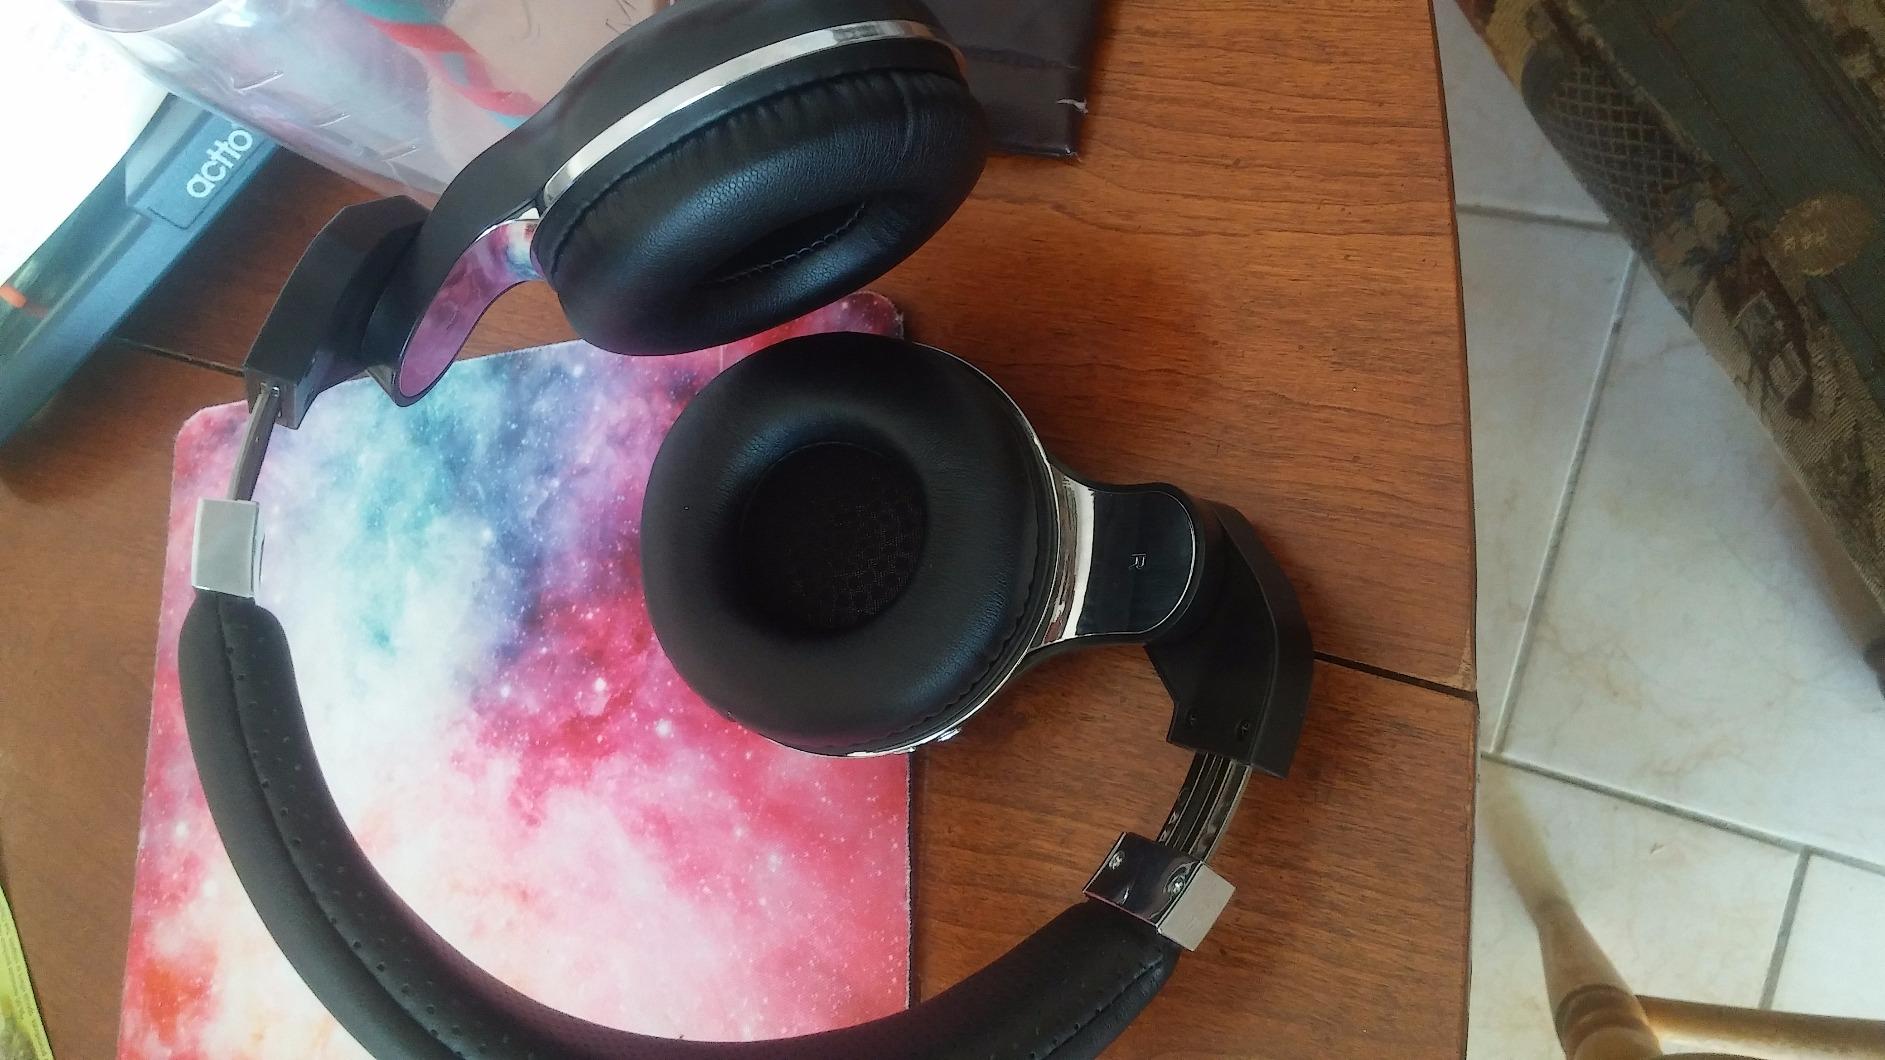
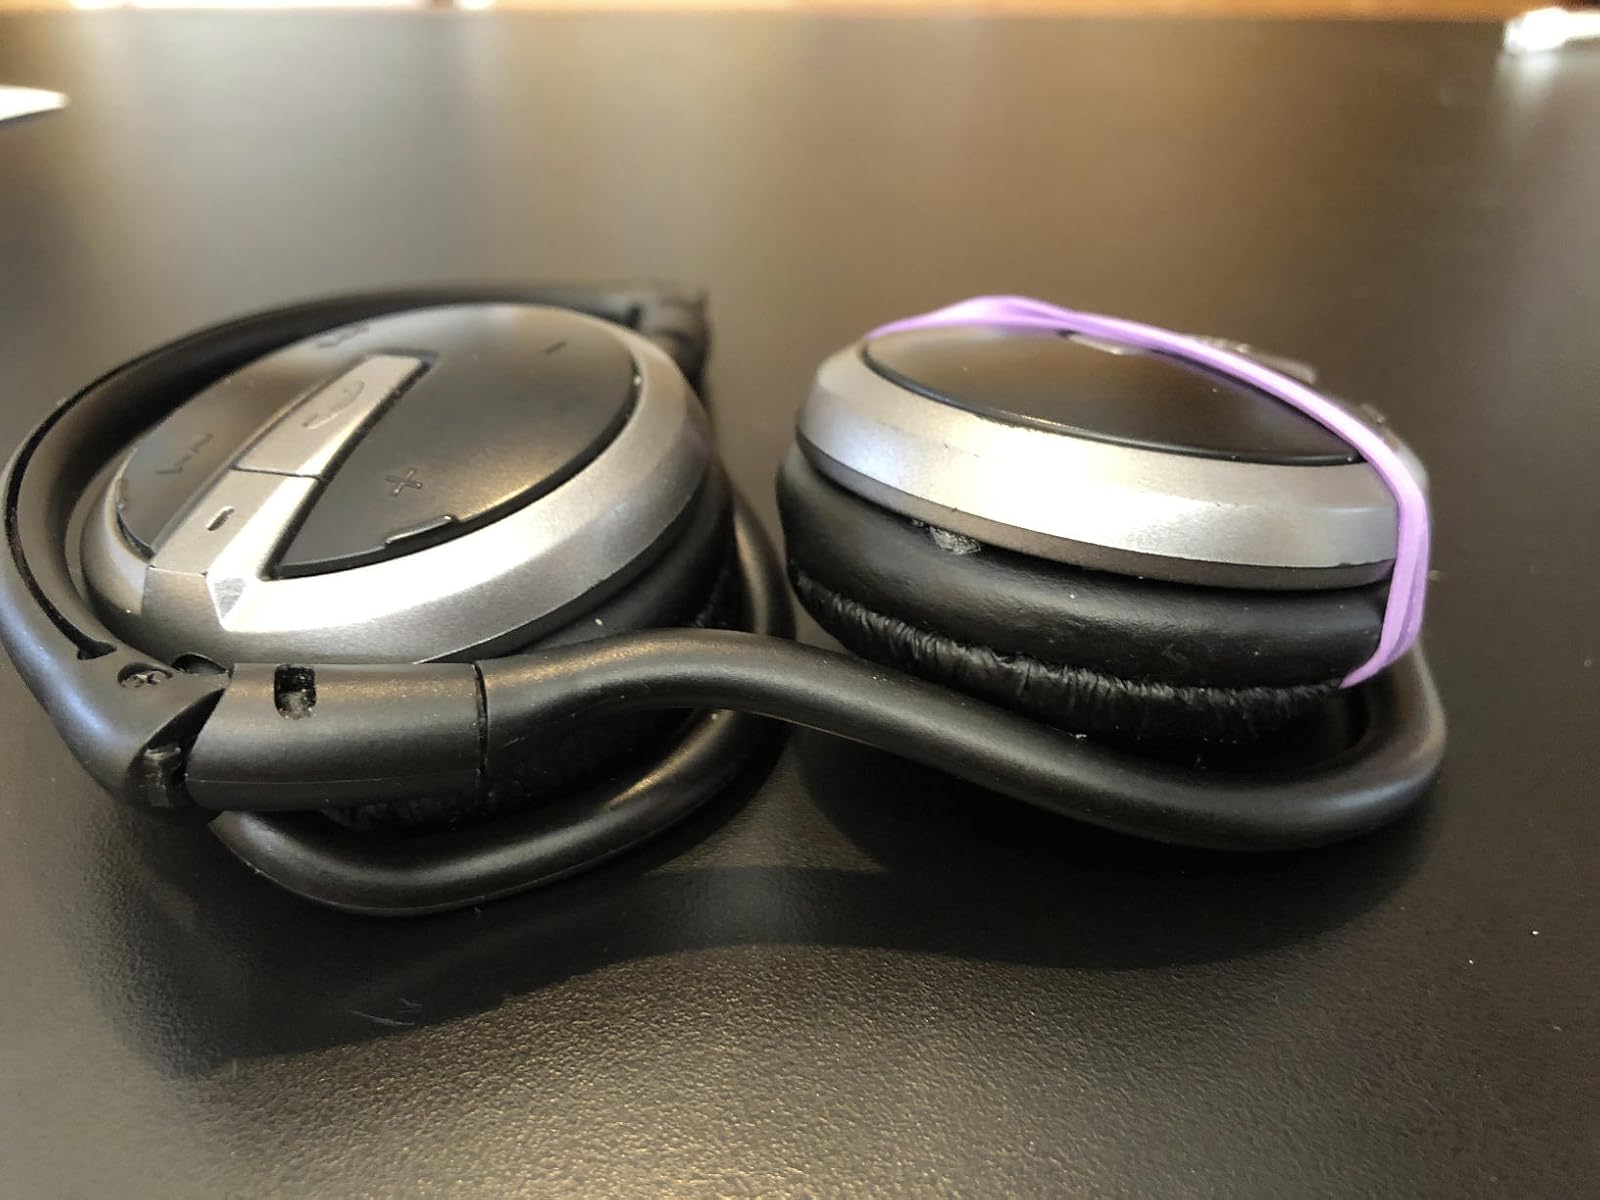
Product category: headphones
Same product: no